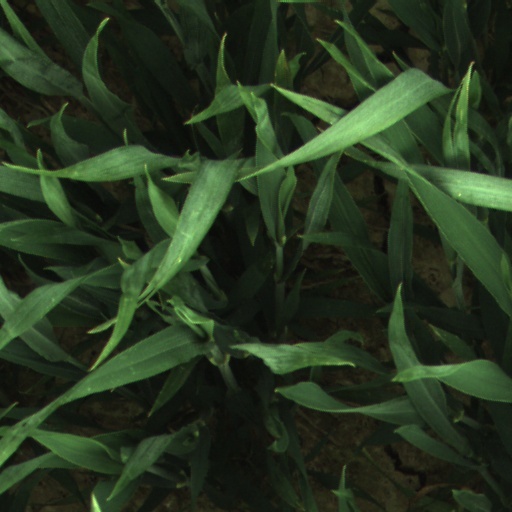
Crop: wheat